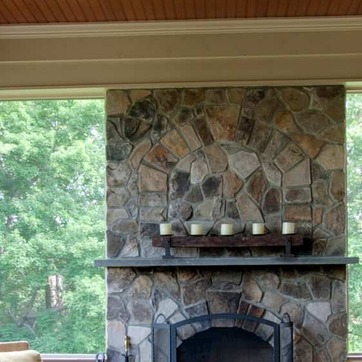
Material: stone